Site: saxony
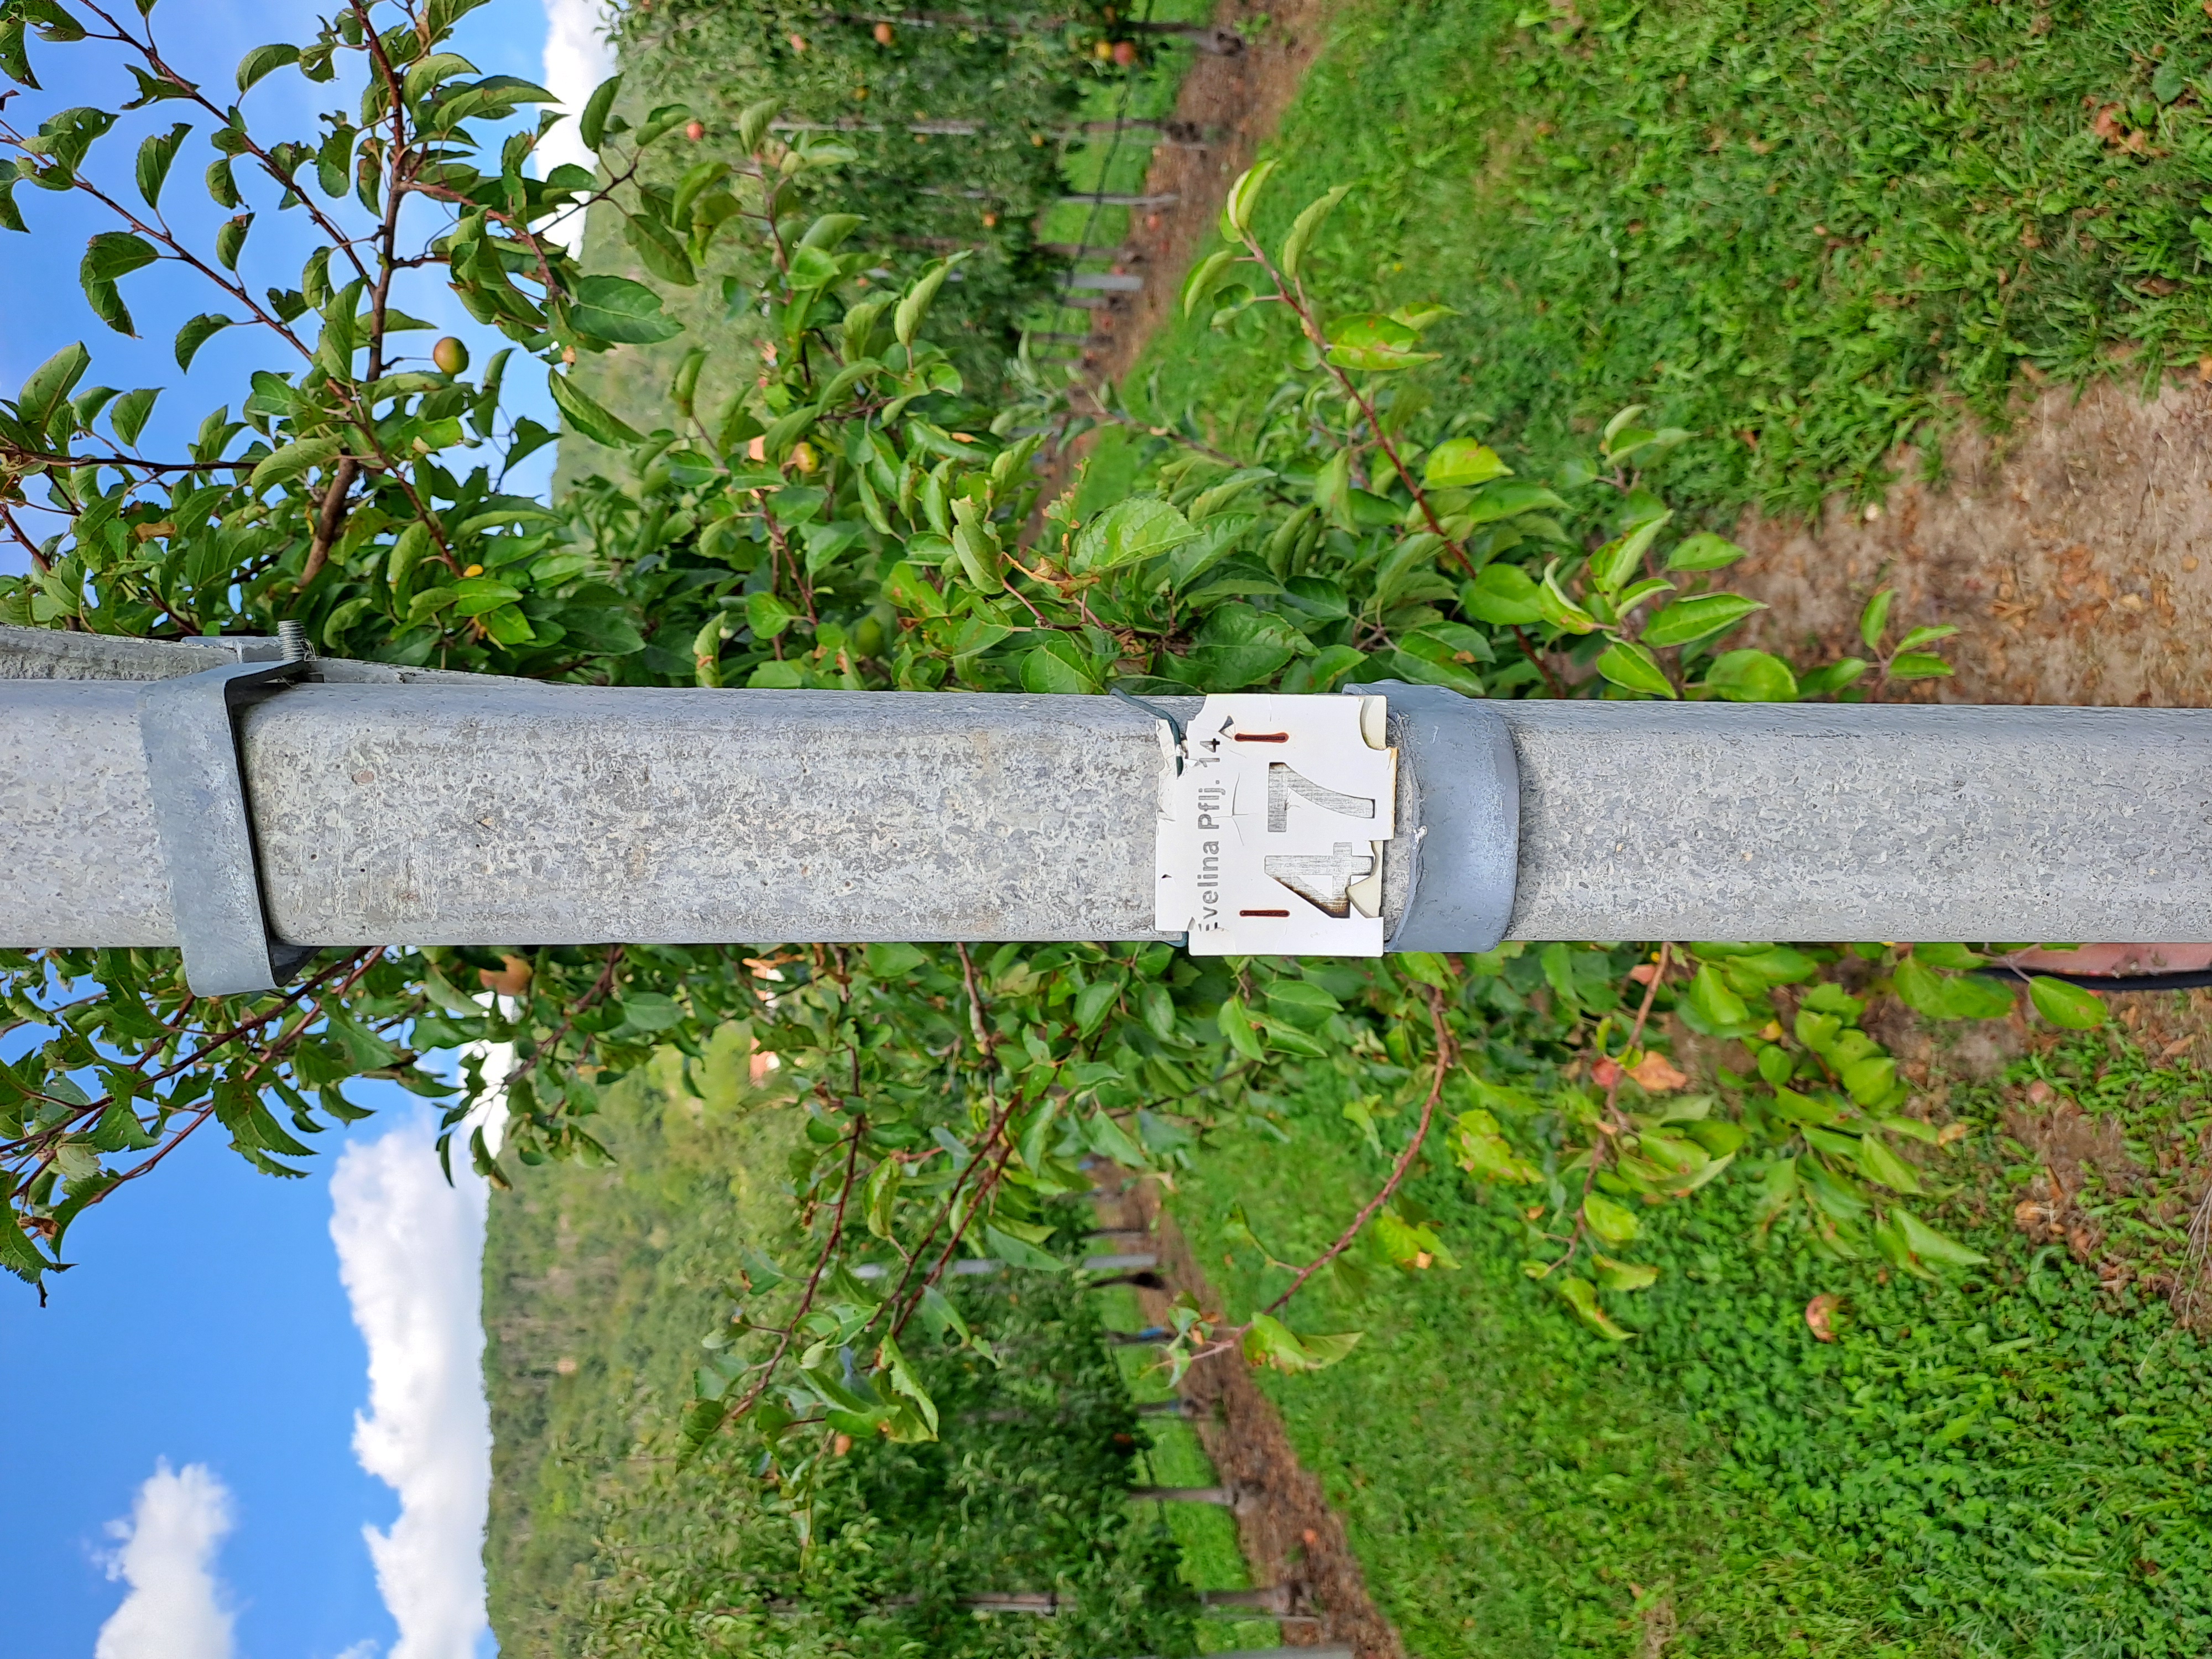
Growth stage (BBCH 85): Maturity of fruit and seed